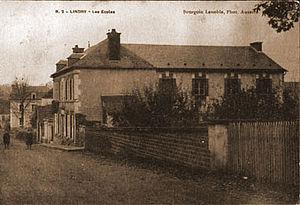
Lindry (Yonne) - Les écoles vers 1900.
Lindry est une commune française située dans le département de l'Yonne et la région Bourgogne-Franche-Comté. Ses habitants sont appelés les Lindrycois.